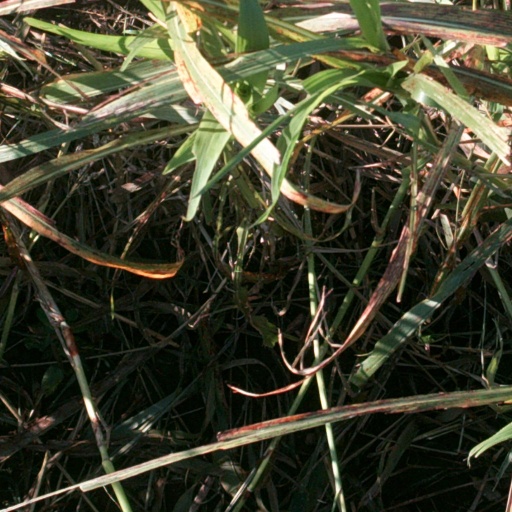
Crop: sorghum